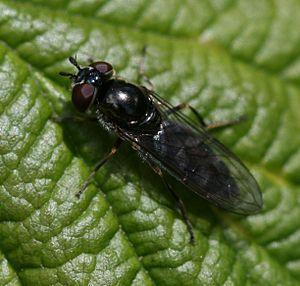
Platycheirus est un genre d'insectes diptères du sous-ordre des Brachycera, de la famille des Syrphidae et de la sous-famille des Syrphinae.